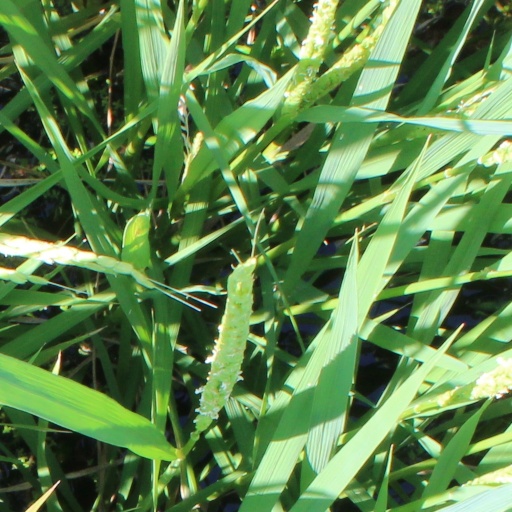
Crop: rice